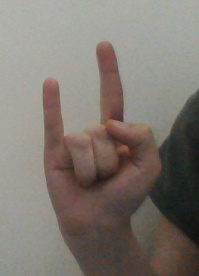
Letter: la